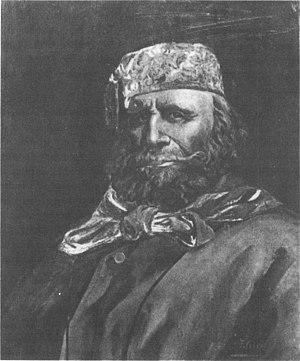
Francisco Félix de Souza fut un important trafiquant d'esclaves brésilien devenu Chacha de l'actuelle ville de Ouidah au Bénin. C'est un personnage historique controversé, tant en raison de la puissance et de la richesse qu'il avait obtenues que pour ses origines qui restent indéfinies.